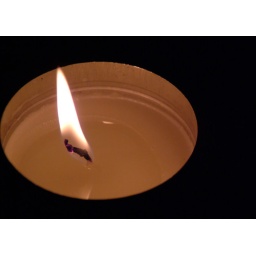
Scented candle floating in a bowl of water